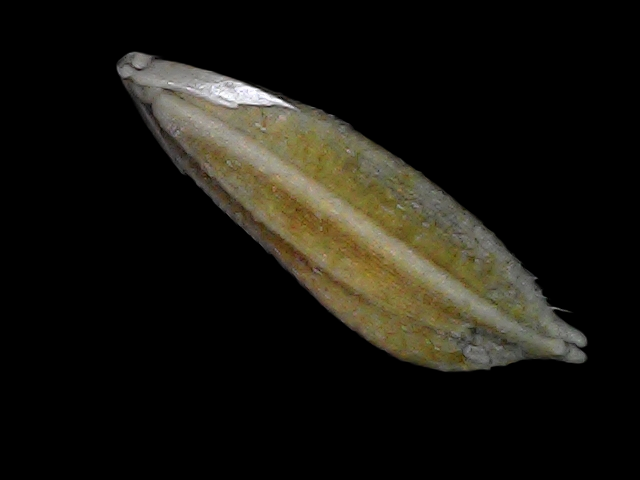
Rice variety: Bd56